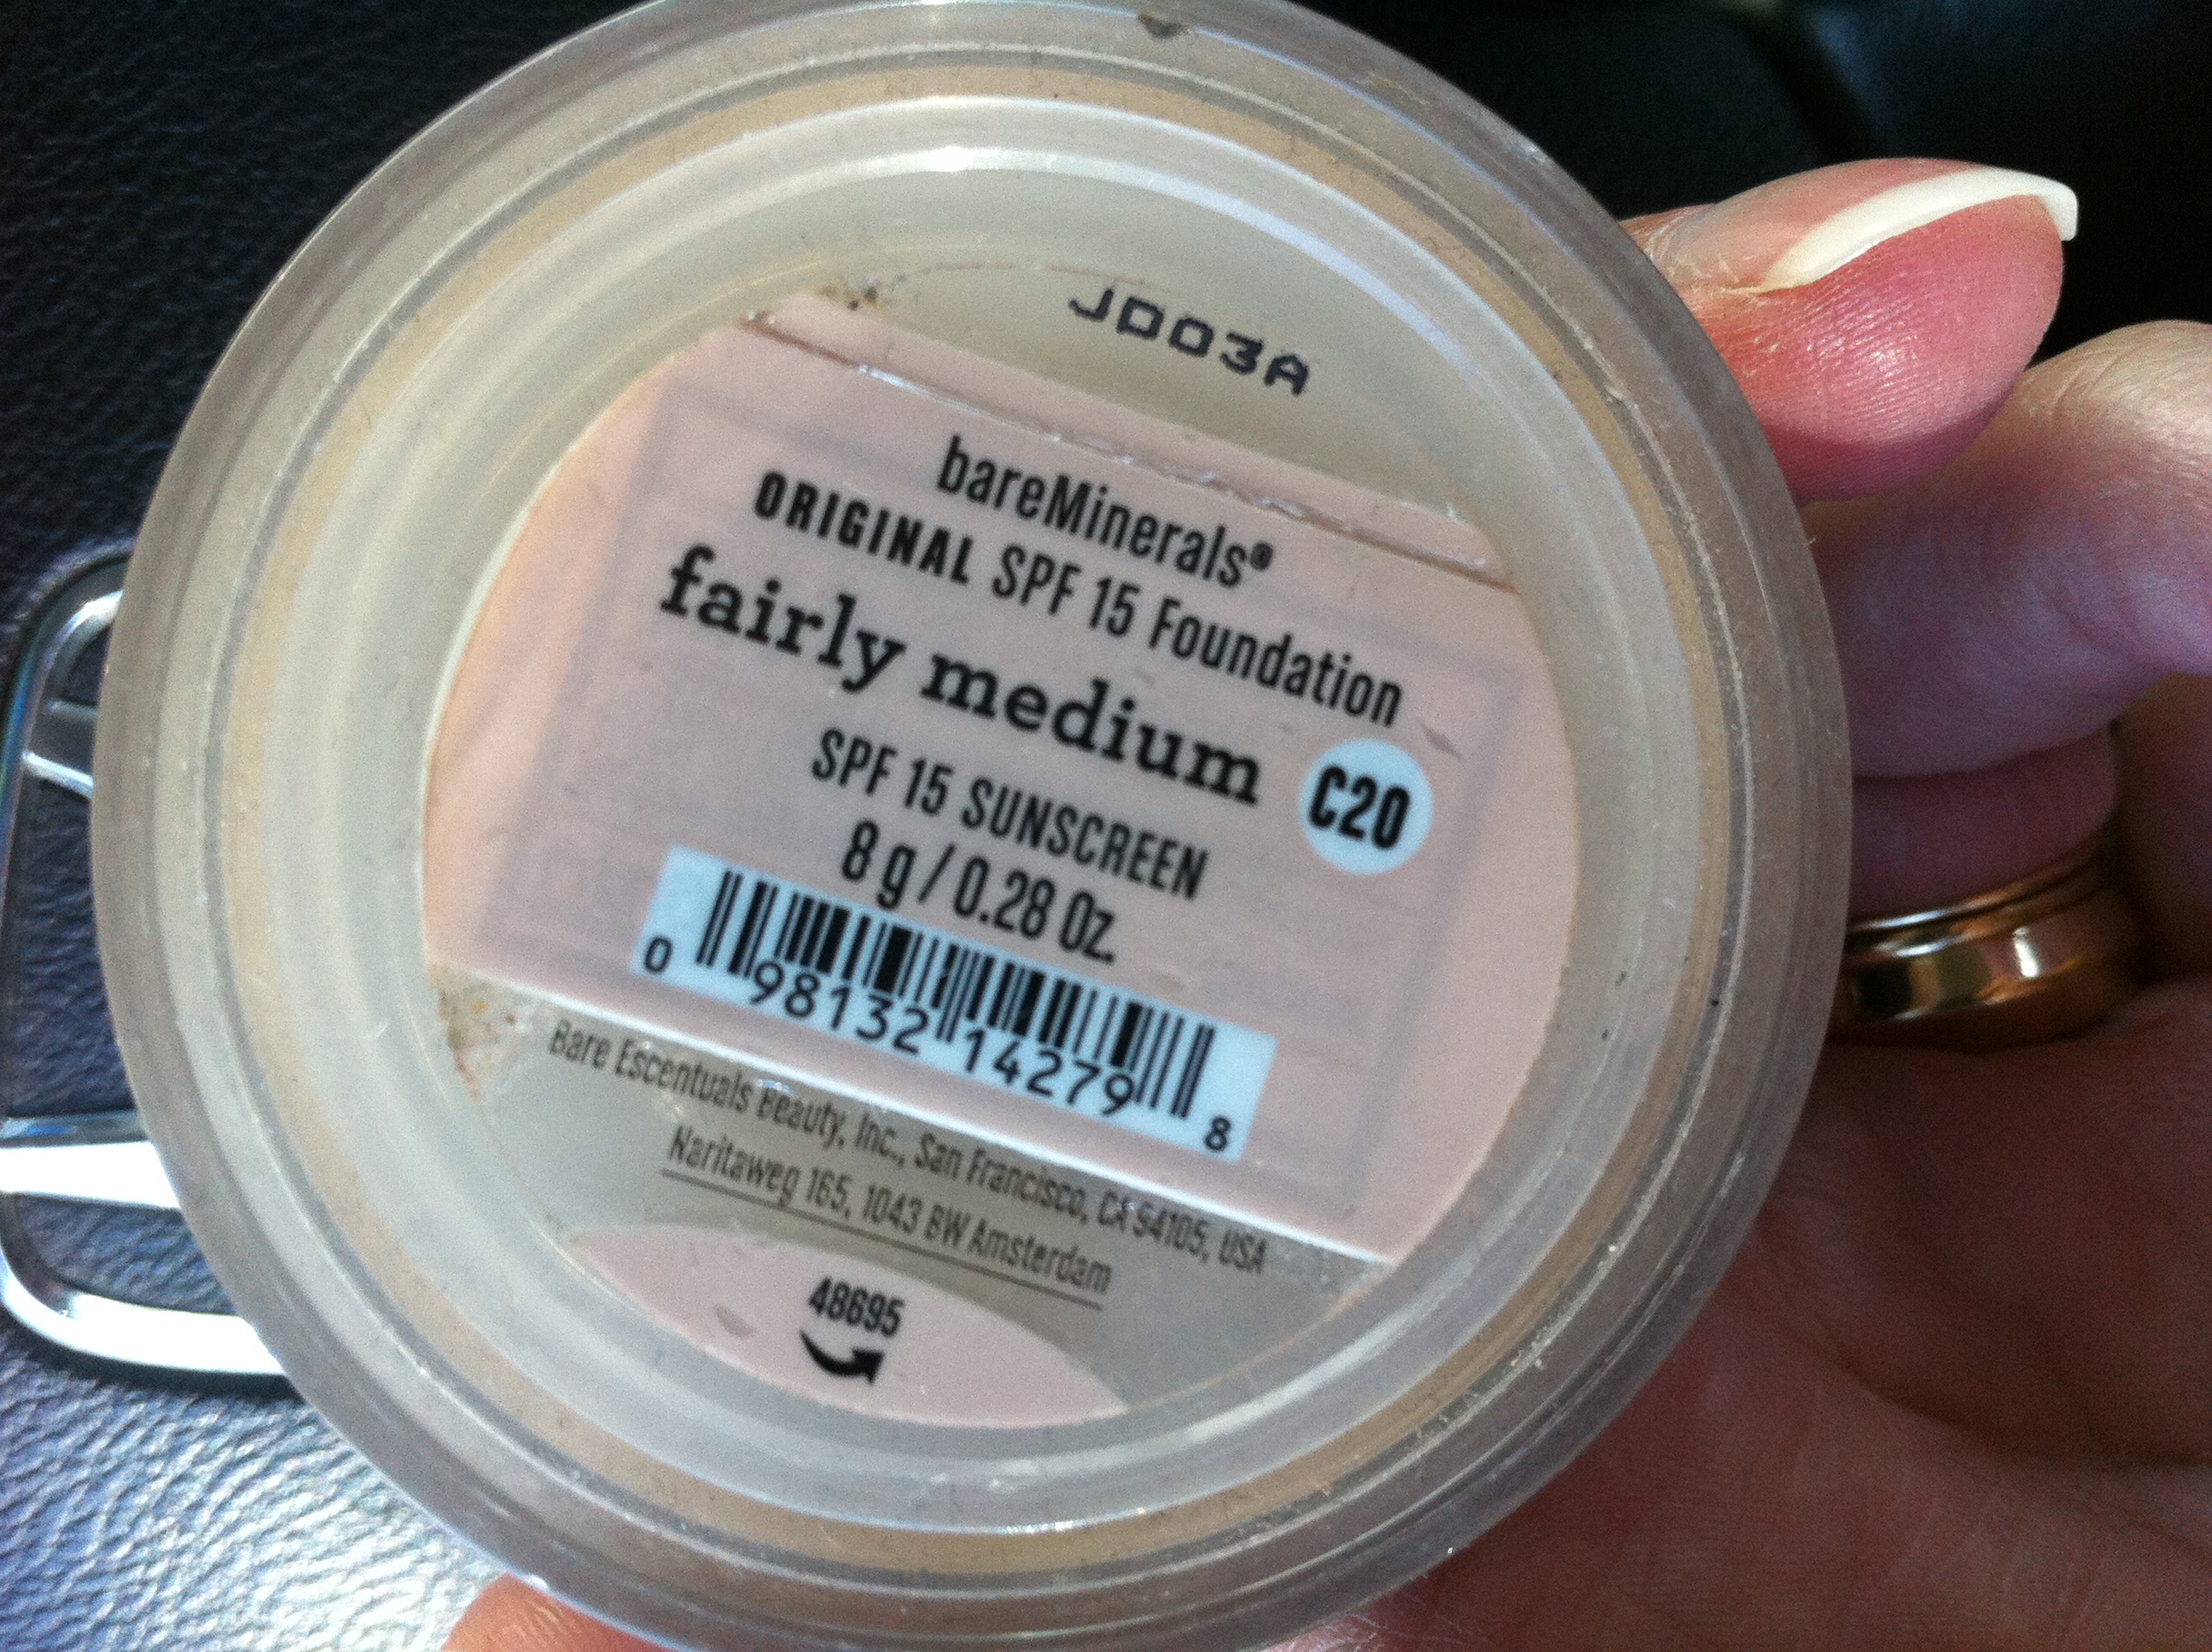Question: Does this foundation powder have any sunscreen?
Answer: yes